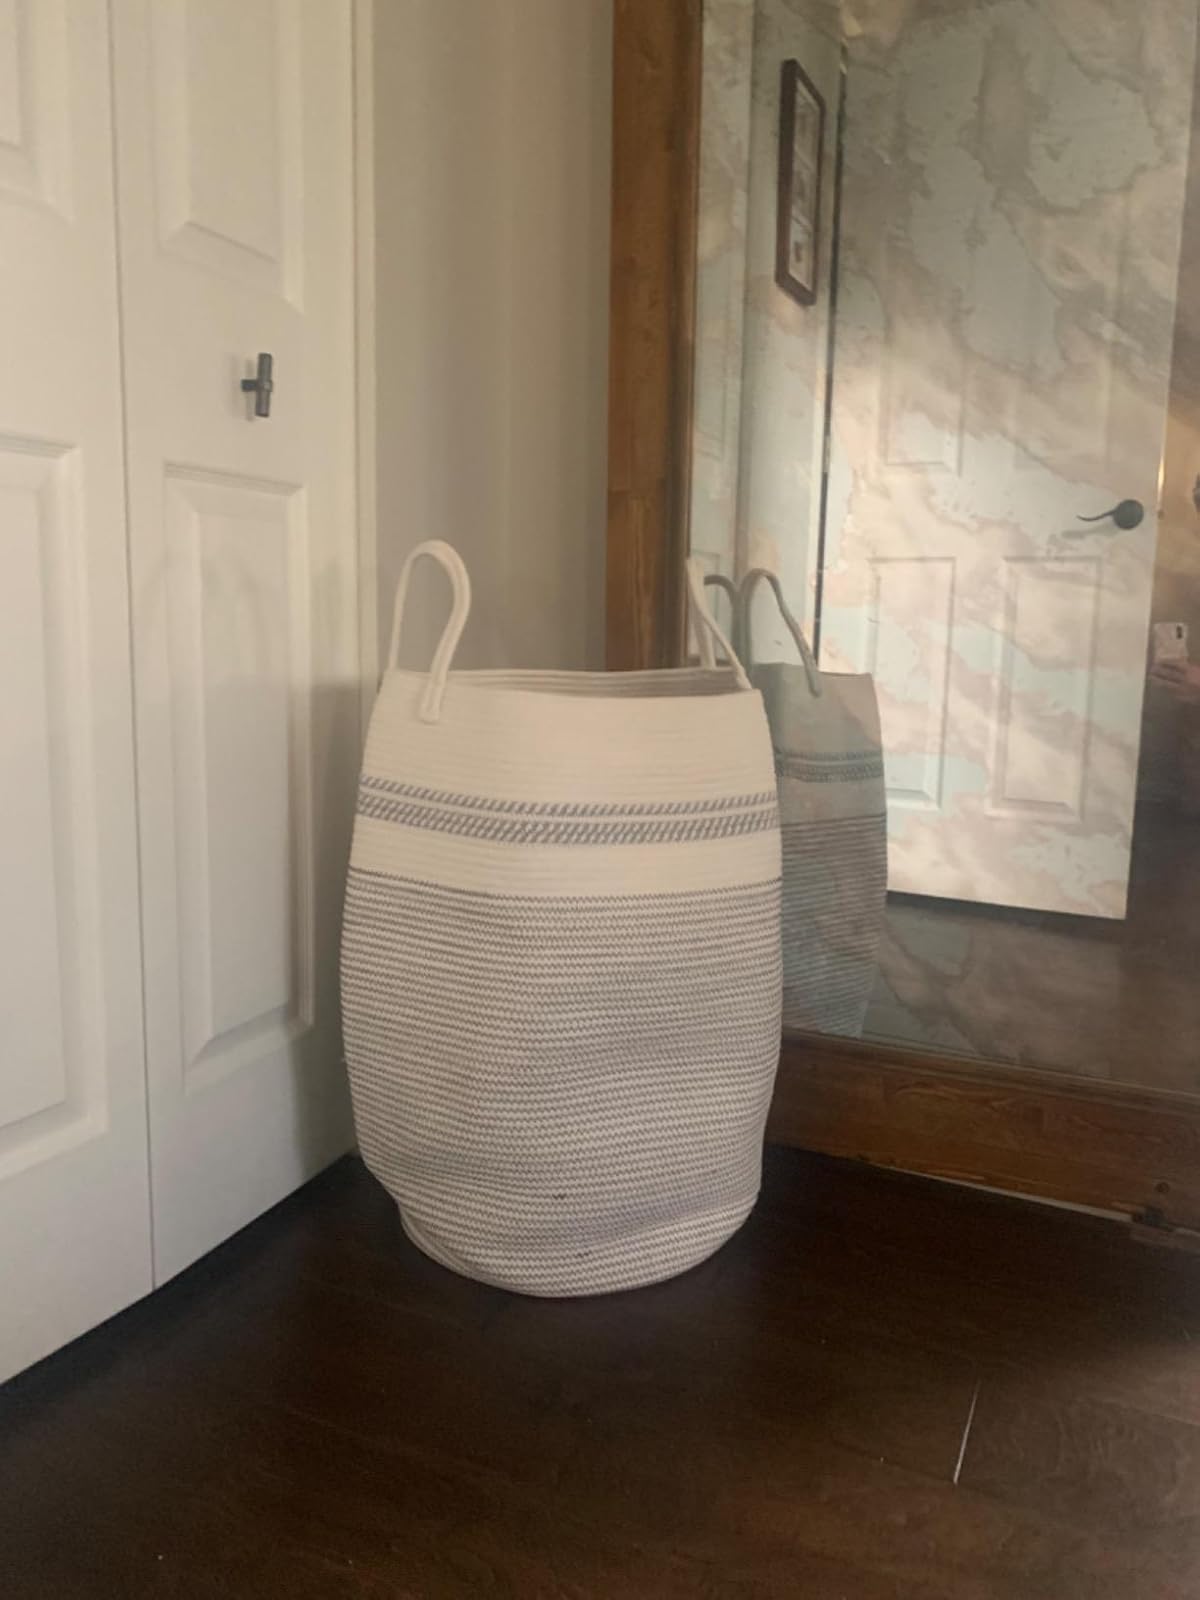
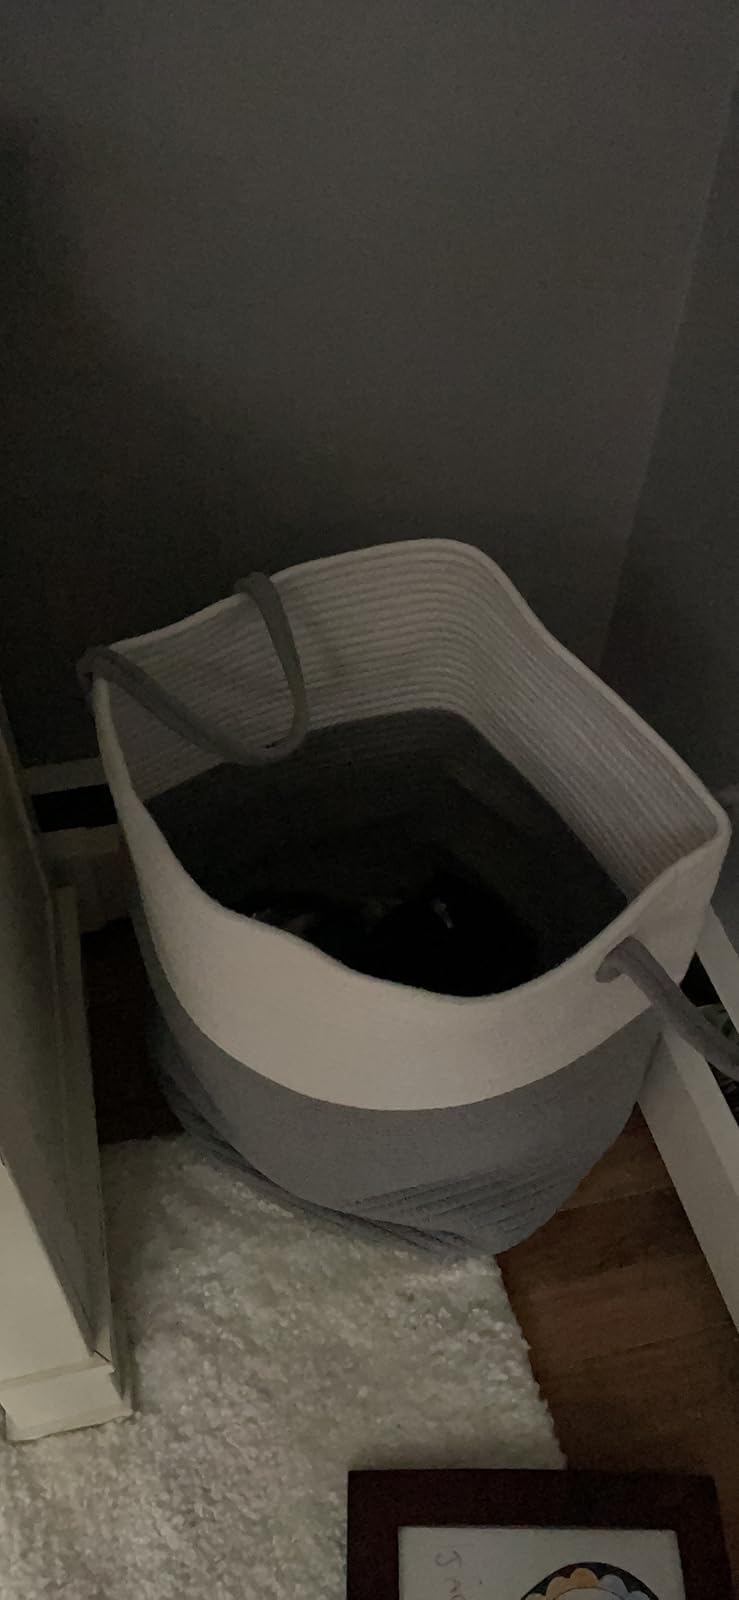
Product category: items_hamper
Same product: no